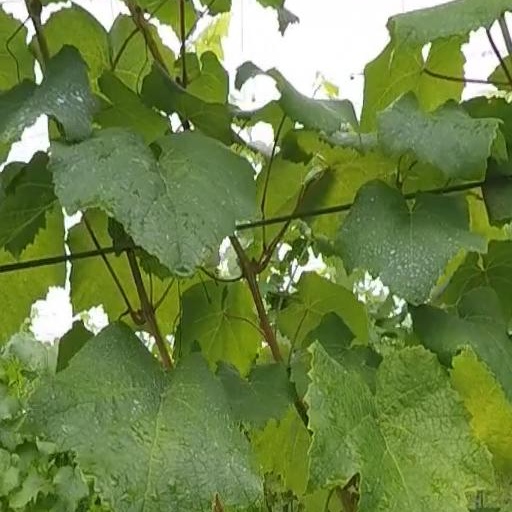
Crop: grape